To the Victor

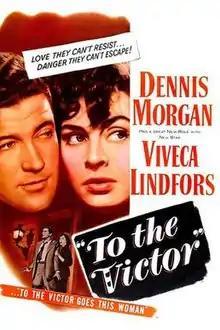

To the Victor is a 1948 American drama film directed by Delmer Daves and starring Dennis Morgan, Viveca Lindfors and Victor Francen.